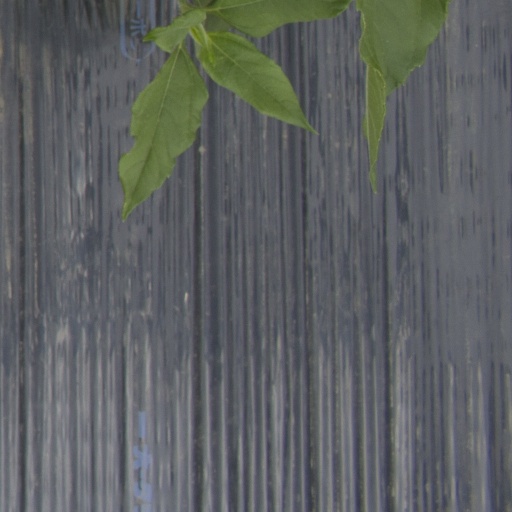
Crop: Jerusalem artichoke